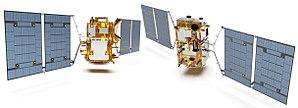
SABIA-Mar ou SAC-E est un satellite d'observation de la Terre développé conjointement par l'Argentine et le Brésil dont l'objectif principal est de mesurer la couleur de l'océan. Cette caractéristique fournit des informations sur le processus de photosynthèse des algues qui joue un rôle central dans le fonctionnement de la chaine alimentaire globale en transformant le dioxyde de carbone en oxygène. Ce type de mesure inauguré par l'instrument CZCS lancé à bord du satellite américain Nimbus 7 s'est généralisé dans les années 1990 avec des instruments comme MOS, OCTS et POLDER tous lancés en 1996. Le satellite dont le lancement est programmé en 2018 disposera d'une caméra multi-spectrale effectuant des prises d'image en lumière visible, dans le proche infrarouge et dans l'infrarouge thermique. Le premier satellite lancé devrait assurer une couverture des eaux océaniques tandis que le deuxième satellite lancé un an plus tard couvrira les eaux côtières. Le développement des satellites est assuré conjointement par l'agence spatiale argentine, la CONAE, l'Agence spatiale brésilienne et le centre de recherche spatial brésilien INPE.